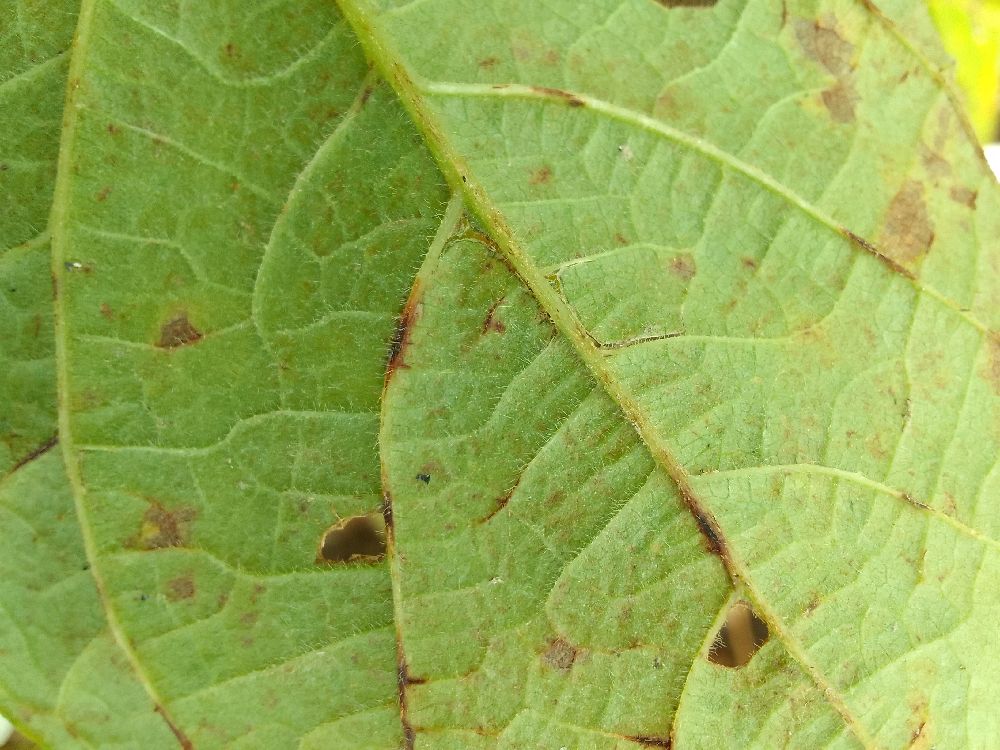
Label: anthracnose